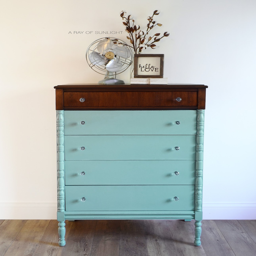
how to get a paint dipped look on any furniture .